Jess Kersey

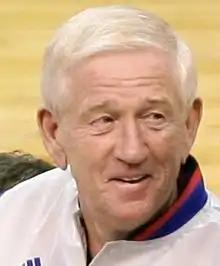
Kersey in 2007.

Jesse "Jess" Kersey (January 12, 1941 – April 22, 2017) was an American basketball referee who worked for the American Basketball Association and the National Basketball Association.